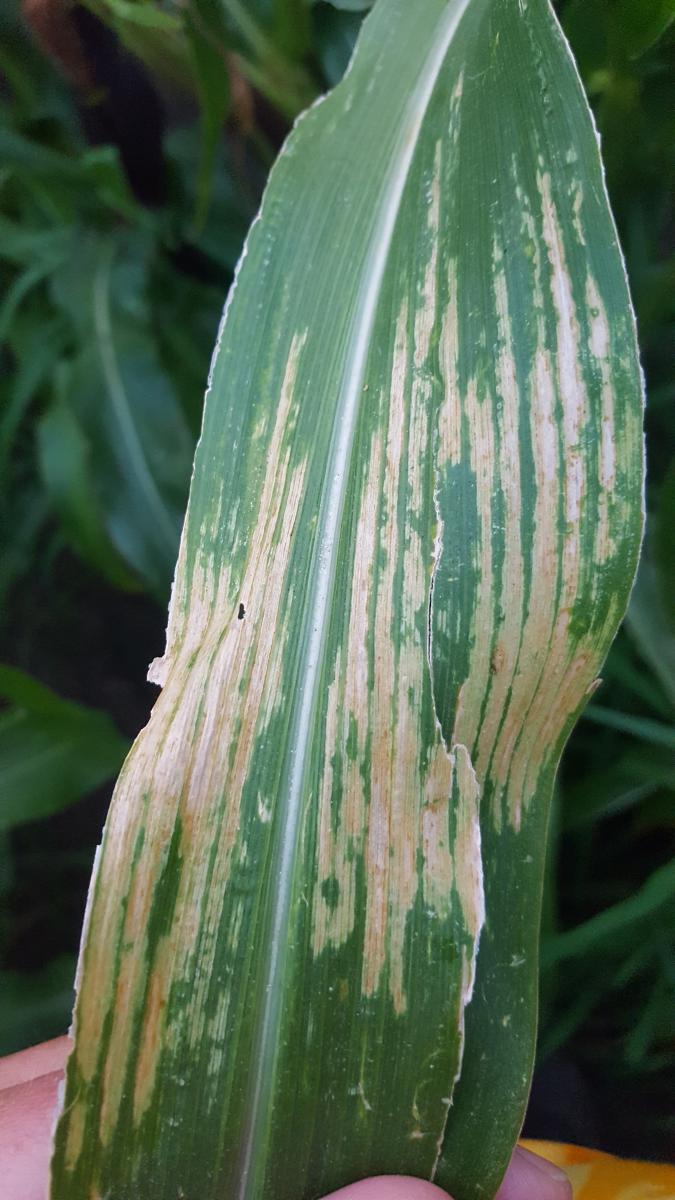
Labels: Corn leaf blight